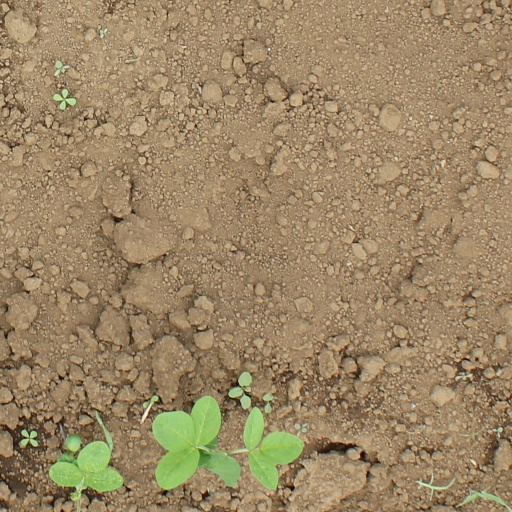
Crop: soybean